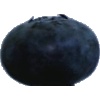
Label: Blueberry 1